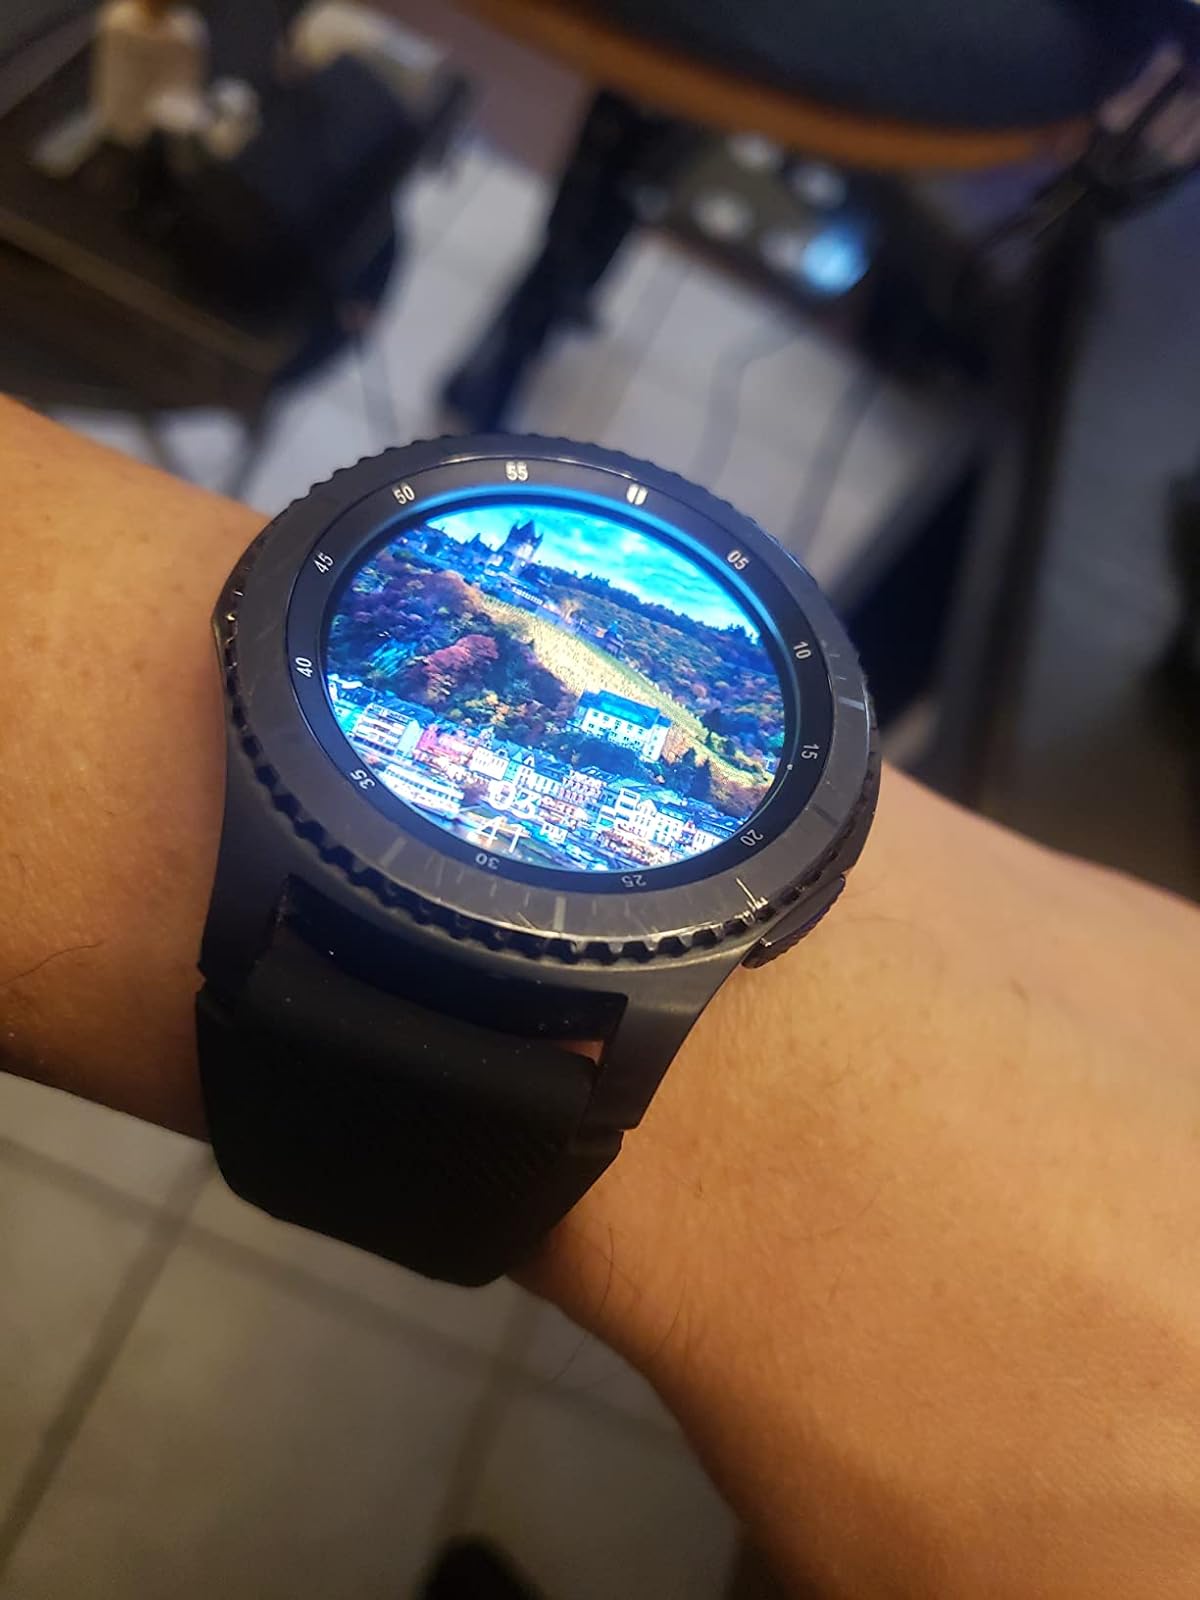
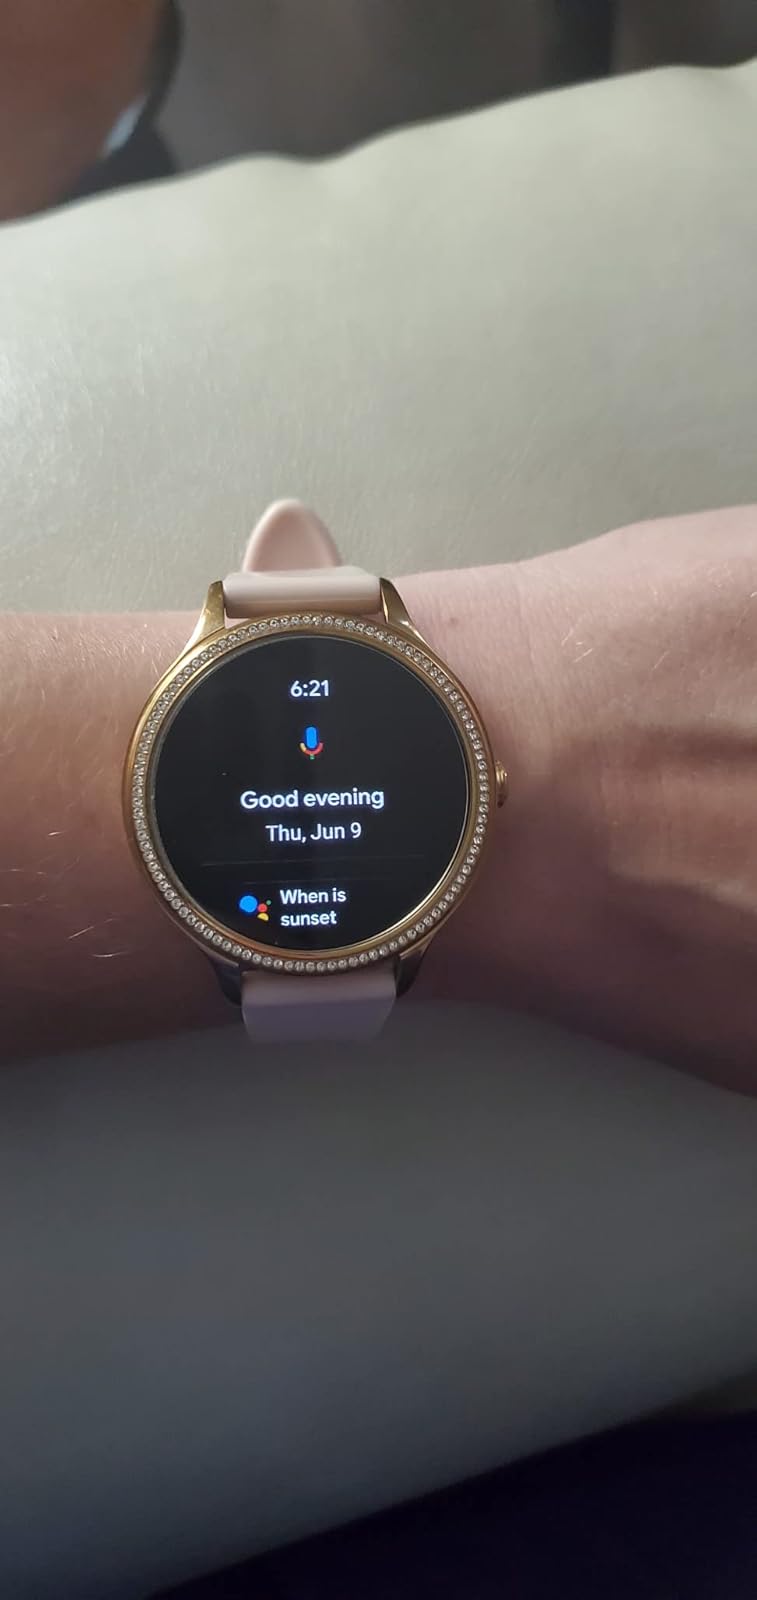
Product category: smartwatch
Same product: no